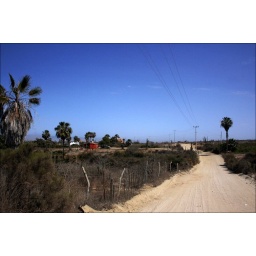
The same red house over yonder